Jean Ter-Merguerian

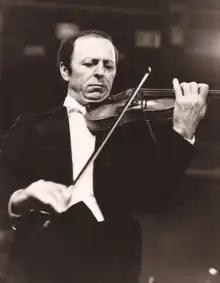
in concert, 1970s

Jean Ter-Merguerian (Marseille, 5 October 1935 – Marseille, 29 September 2015) was a French-Armenian virtuoso violinist and violin pedagogue.